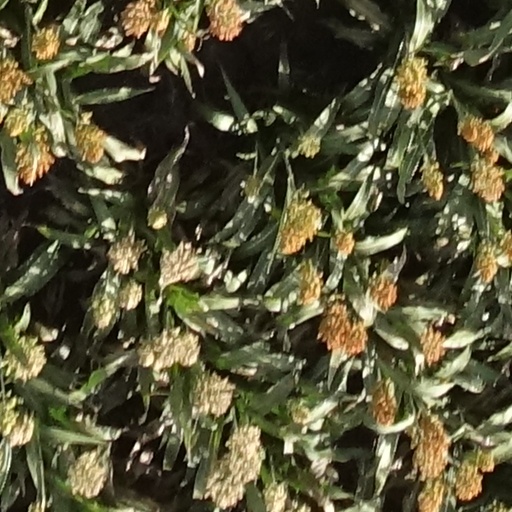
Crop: sorghum